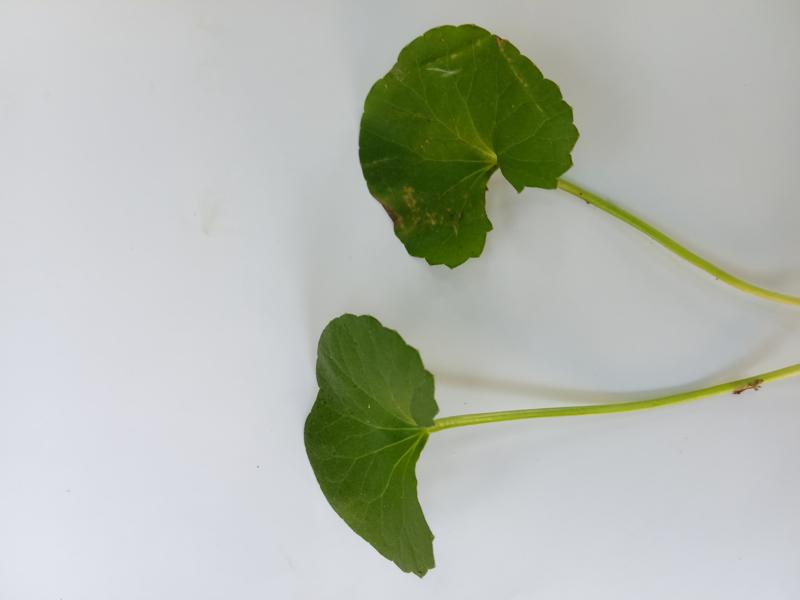
Weed species: Centella asiatica